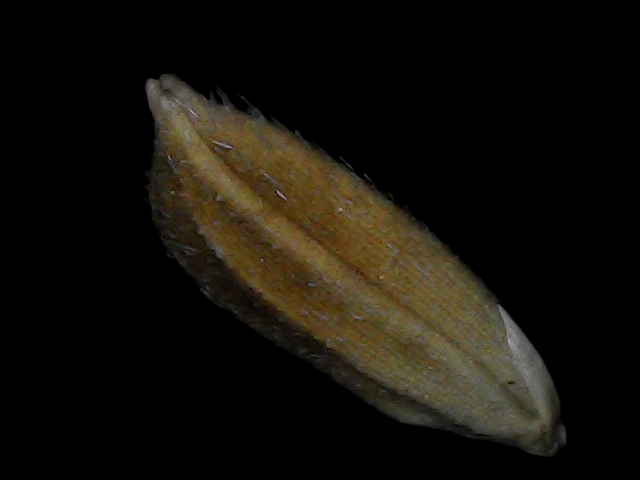
Rice variety: Bd91